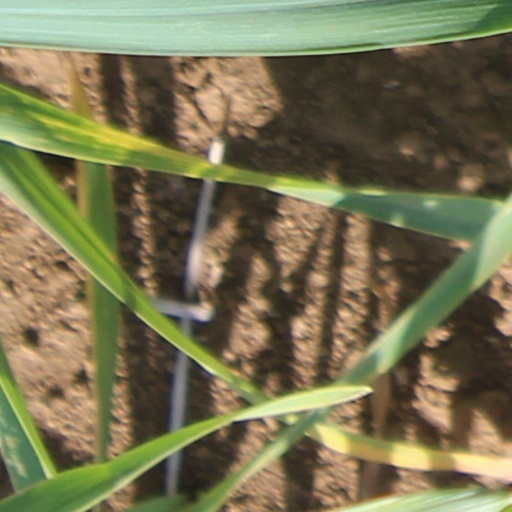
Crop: wheat